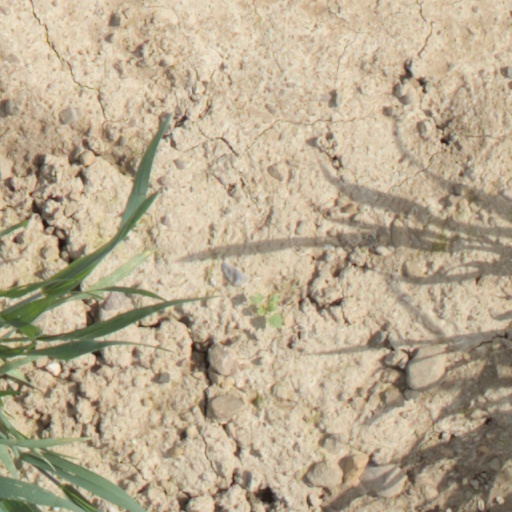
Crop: wheat